Neelam Kler

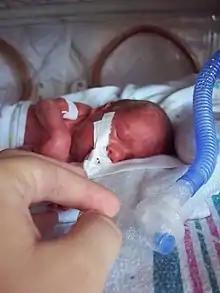
Premature infant in ventilator

Neelam Kler is known for the development of neonatal care, especially the care of preterm babies, is considered a pioneer in intensive care and ventilation. She is credited with developing the department of neonatology at Sir Ganga Ram Hospital, New Delhi to a state of the art facility with modern high frequency ventilation with Nitric Oxide delivery and bedside cerebral function monitoring. Statistical data has shown that, under Dr. Kler, the survival rate of preterm babies, weighing less than 1000 grams, have improved to 90 per cent and the infection rate was brought down to 9.8 per 1000 inpatients.